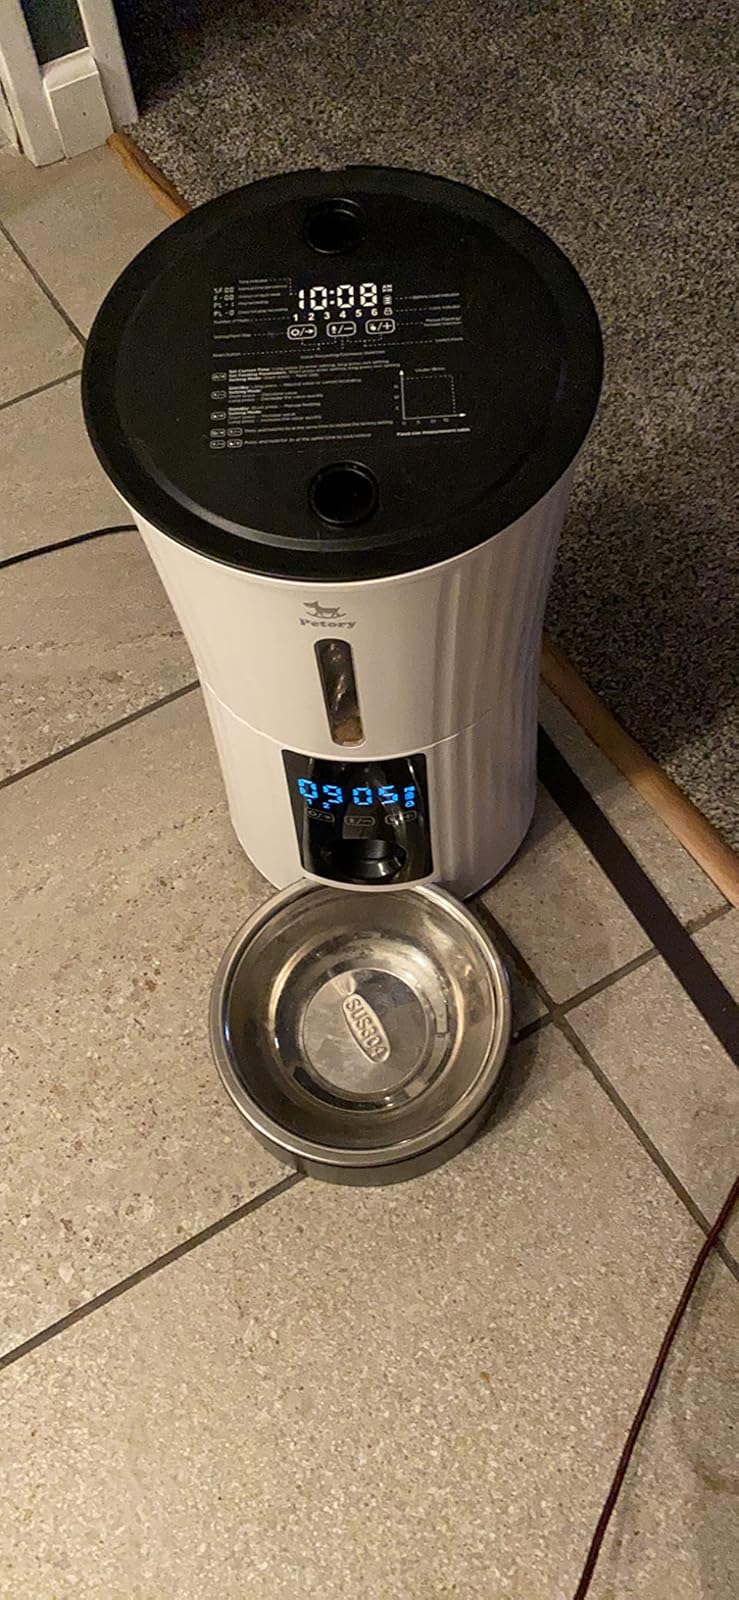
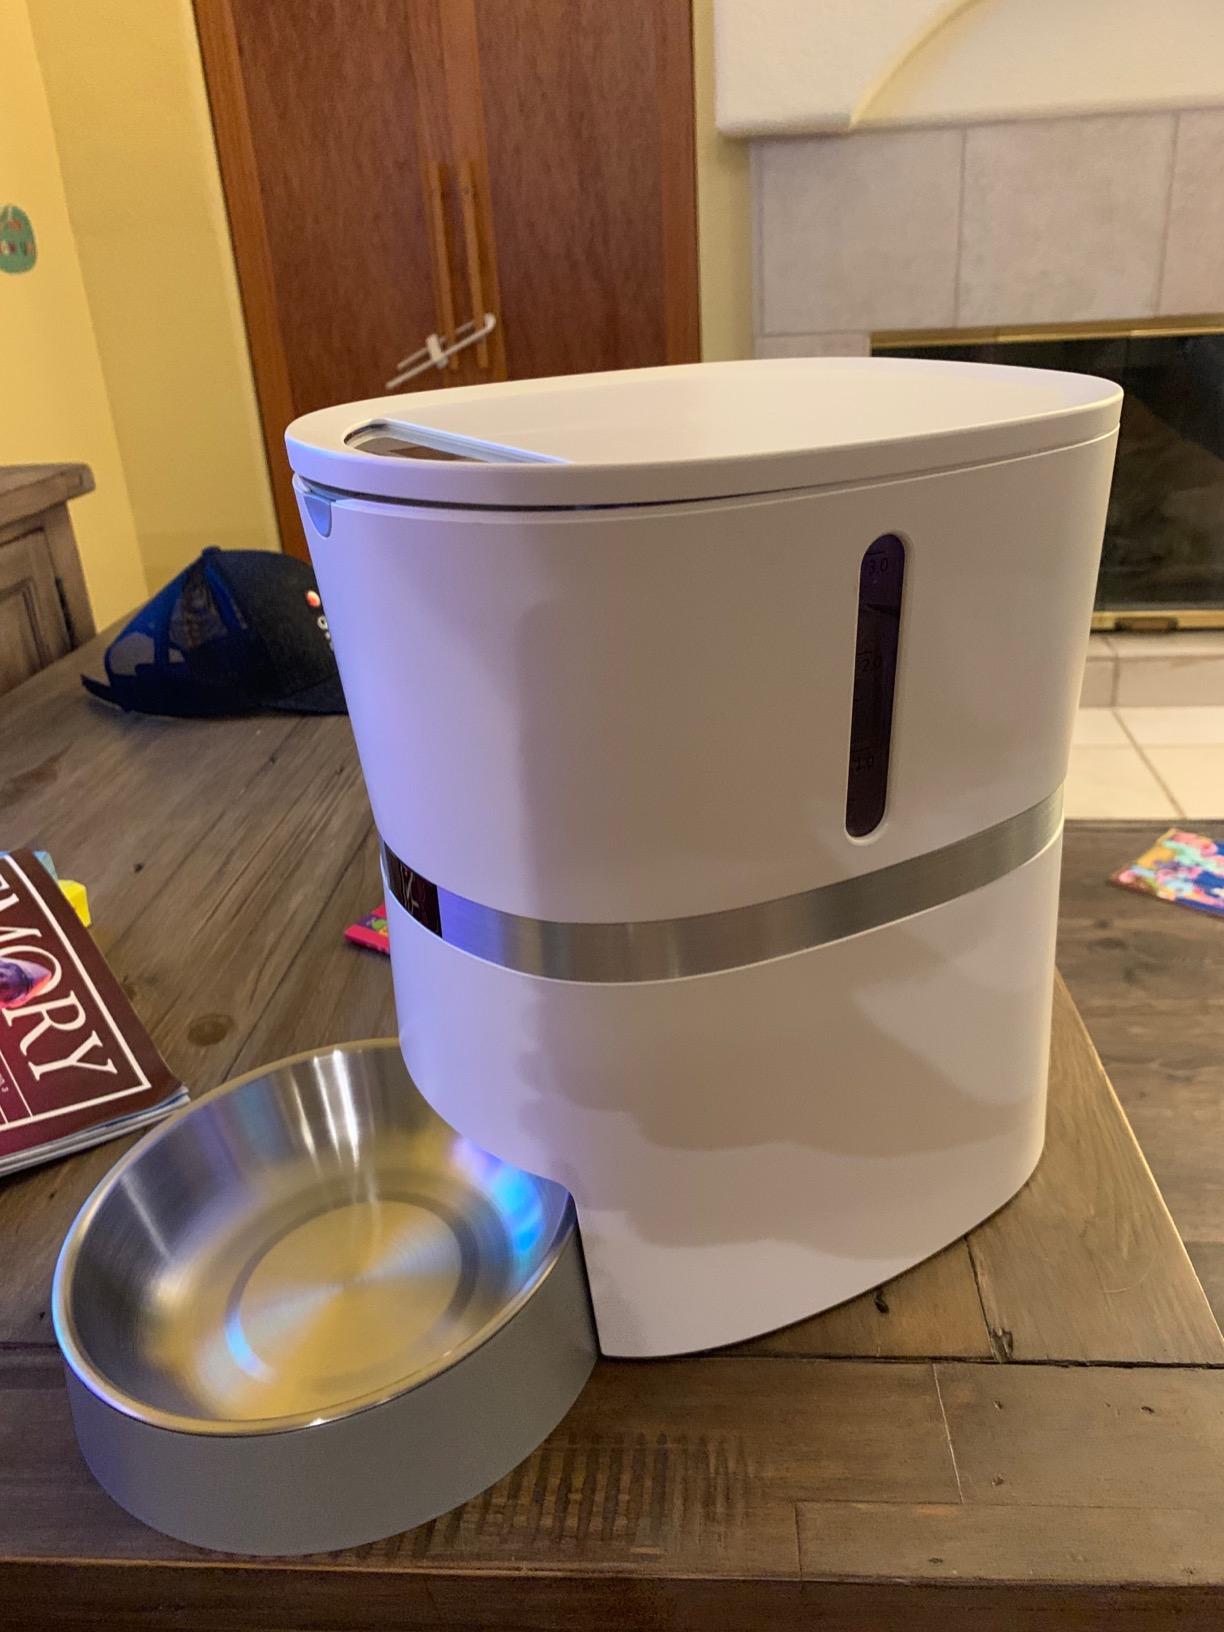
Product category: items_feeder
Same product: no